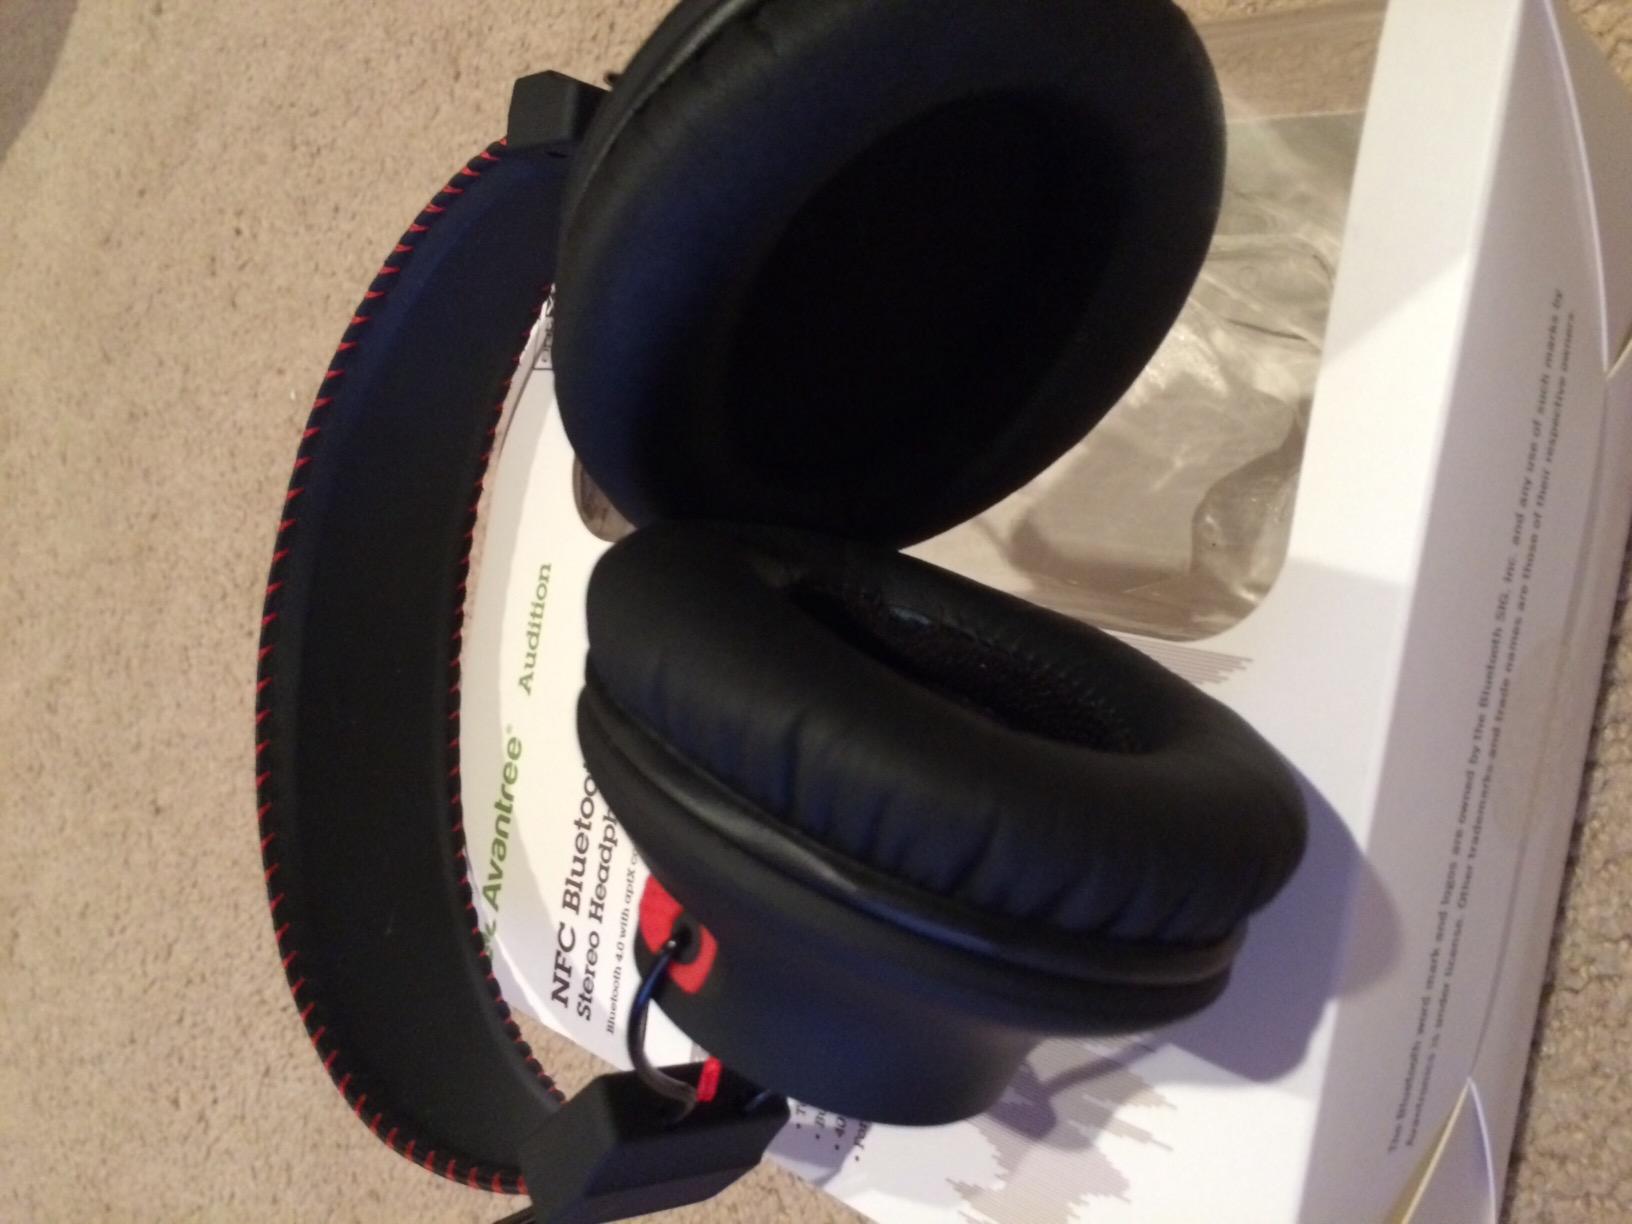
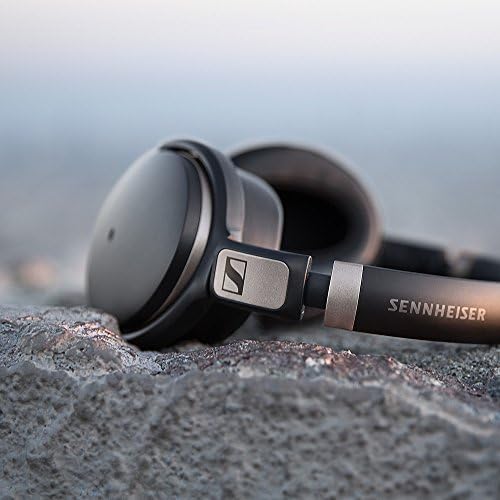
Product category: headphones
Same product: no